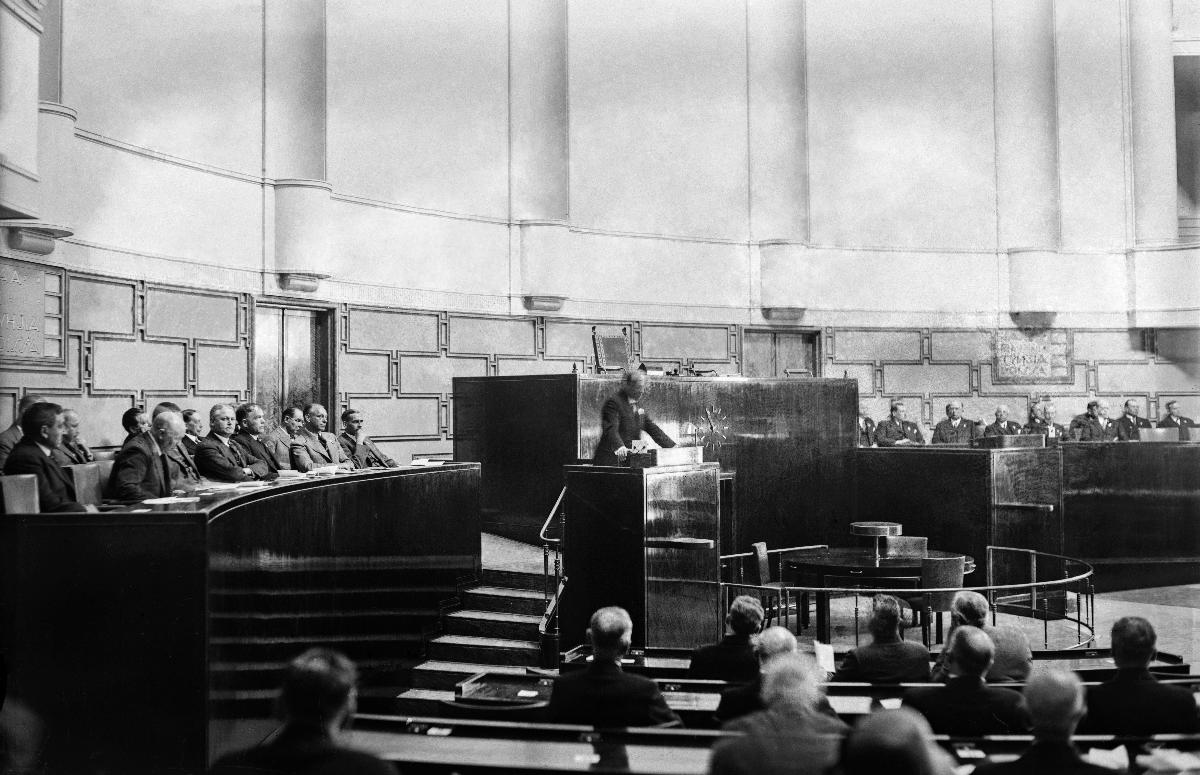
Pohjoismaiset rakennusmessut Helsingissä 1932
Nordiska byggnadsmässan i Helsingfors 1932; The Nordic Building Fair in Helsinki 1932
sisällön kuvaus: Pohjoismaiset rakennuspäivät Helsingissä 4.7.1932. Rakennuspäivien avajaiset uudessa Eduskuntatalossa. content description: The Nordic Building Days in Helsinki 4.7.1932. The opening of the Building Days in the new Parliament house. innehållsbeskrivning: Nordiska byggnadsdagar i Helsingfors 4.7.1932. Byggnadsdagarnas öppning i det nya Riksdagshuset.
Kuvaaja: Sundström, Hugo, kuvaaja
Vuosi: 1932
Paikka: Suomi, Uusimaa, Helsinki
Aiheet: messut (tapahtumat); näyttelyt; arkkitehtuuri; rakennelmat; HBL; trade fairs; exhibitions; architecture; construction; building; fair; expo; exposition; mässor (evenemang); utställningar; arkitektur; byggande; byggnadsmässa; mässa; utställning; byggnadsbranschen; bygge